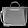
Label: Bag